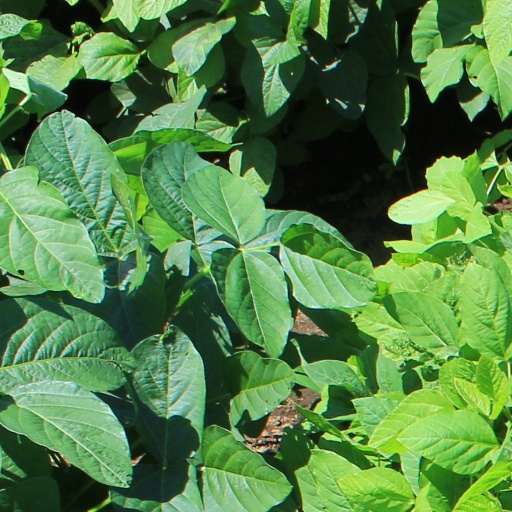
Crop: soybean